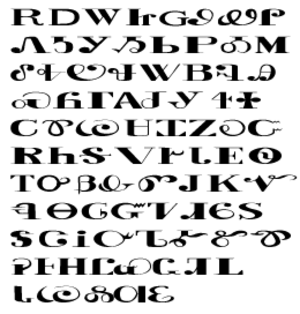
Les Cherokees, sont un peuple autochtone d’Amérique du Nord qui habitait dans l’est et le sud-est des États-Unis avant d’être forcé à se déplacer vers le plateau d’Ozark. Les ethnologues estiment qu’il existe aujourd’hui entre 5 et 7 millions de personnes descendant des Cherokees.